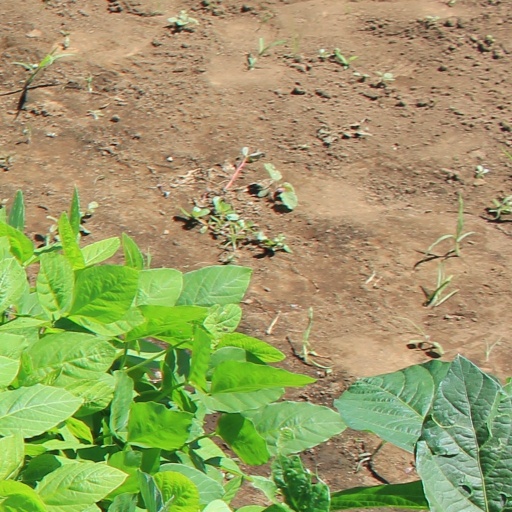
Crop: soybean